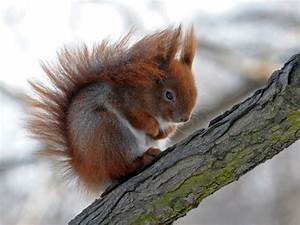
Label: squirrel